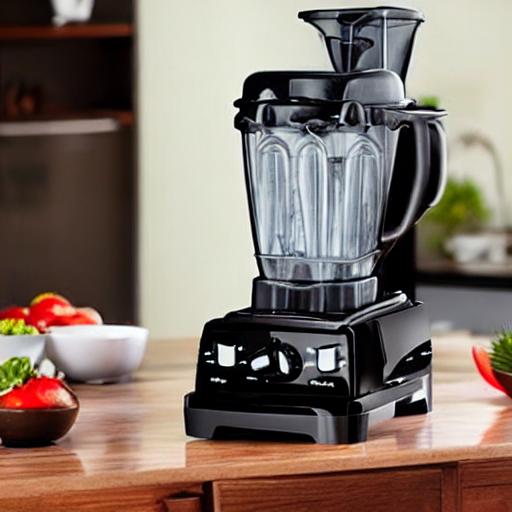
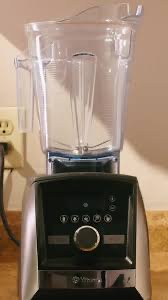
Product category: items_blender
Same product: no